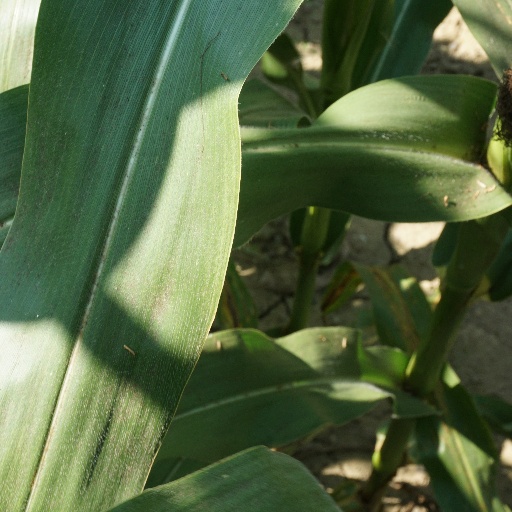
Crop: maize; corn